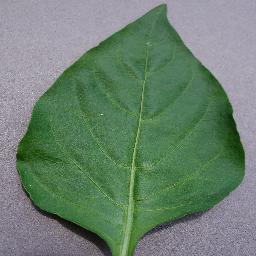
Label: Pepper,_bell___healthy